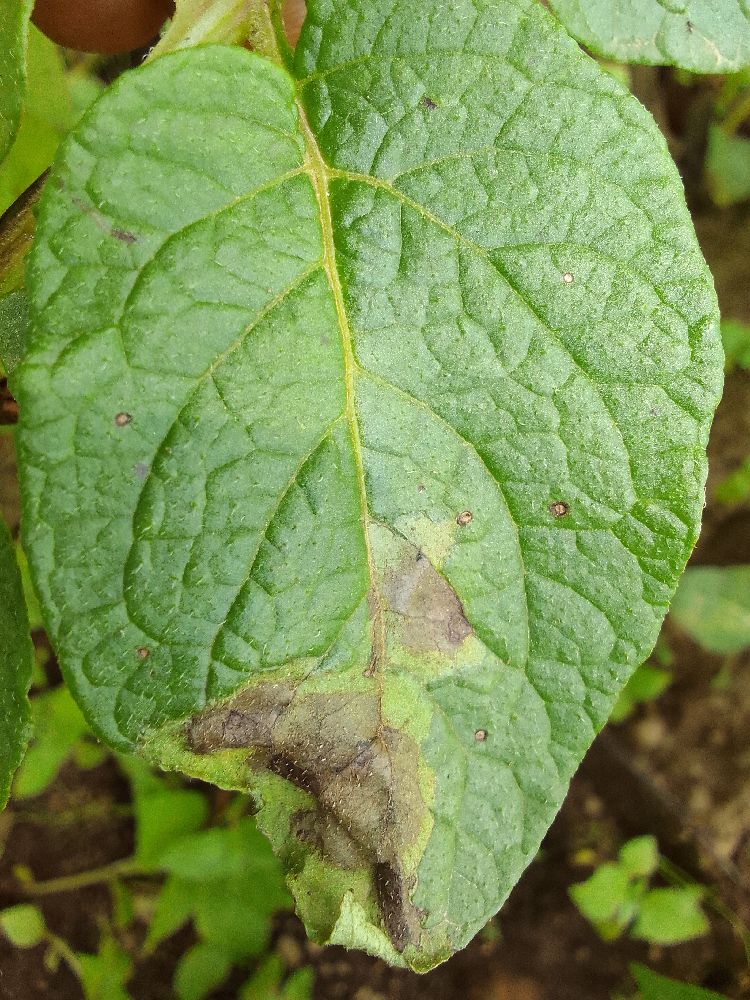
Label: Late blight